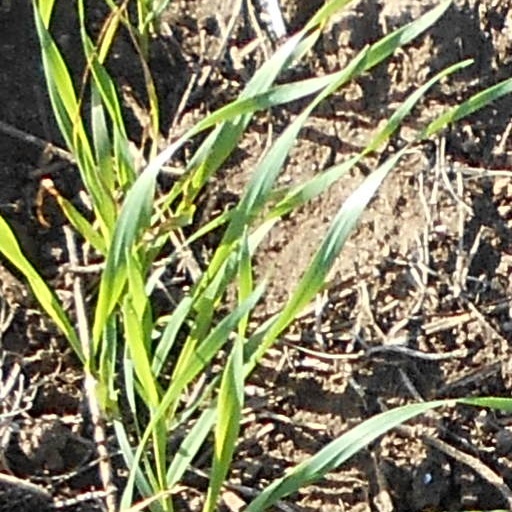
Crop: wheat